Gianni Gambi

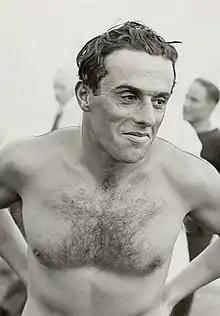
Gambi in Canada 1937

Gianni Gambi (also Giovanni; 6 September 1907 – 18 May 1986) was an Italian swimmer who competed in the 1500 m freestyle at the 1928 Summer Olympics. After the Olympics he changed to open water swimming, together with his brother Cecco, and in the 1930s competed in Canada and the United States. In 1948 he crossed the English Channel in 12 hours and 40 minutes. Next year he swam 21 miles between Naples and Capri in 15 hours.